Sukhoi Su-34

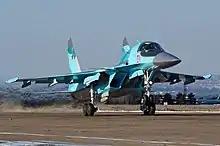
A Russian Air Force Su-34

On 9 January 2008, Sukhoi reported that the Su-34 had begun full-rate production. The final stage of the state tests were completed on 19 September 2011.